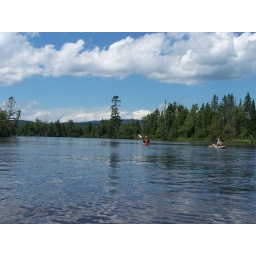
Heading towards that lone pine tree in the distance, with the 2 bald eagles in it.